Spanish Civil War

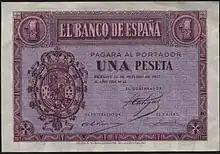
one-peseta Nationalist note, 1937

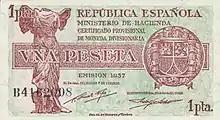
one-peseta Republican note, 1937

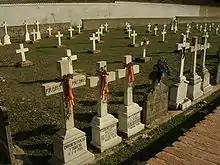
Victims of the Paracuellos massacre committed by the Republicans. The Republicans committed many acts of torture, murder, and war crimes throughout the war known as the Red Terror (Spain).

On the Nationalist side, Franco was chosen as chief military commander at a meeting of ranking generals at Salamanca on 21 September, now called by the title "Generalísimo". Franco won another victory on 27 September when his troops relieved the siege of the Alcázar in Toledo, which had been held by a Nationalist garrison under Colonel José Moscardó Ituarte since the beginning of the rebellion, resisting thousands of Republican troops, who completely surrounded the isolated building. Moroccans and elements of the Spanish Legion came to the rescue. Two days after relieving the siege, Franco proclaimed himself "Caudillo" ("chieftain", the Spanish equivalent of the Italian Duce and the German Führer—meaning: 'director') while forcibly unifying the various and diverse Falangist, Royalist and other elements within the Nationalist cause. The diversion to Toledo gave Madrid time to prepare a defense but was hailed as a major propaganda victory and personal success for Franco. On 1 October 1936, General Franco was confirmed head of state and armies in Burgos. A similar dramatic success for the Nationalists occurred on 17 October, when troops coming from Galicia relieved the besieged town of Oviedo, in Northern Spain.